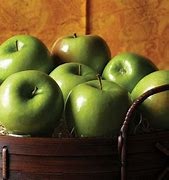
Label: apple